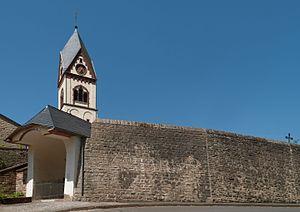
Oberweis est une municipalité allemande située dans le land de Rhénanie-Palatinat et l'arrondissement d'Eifel-Bitburg-Prüm.